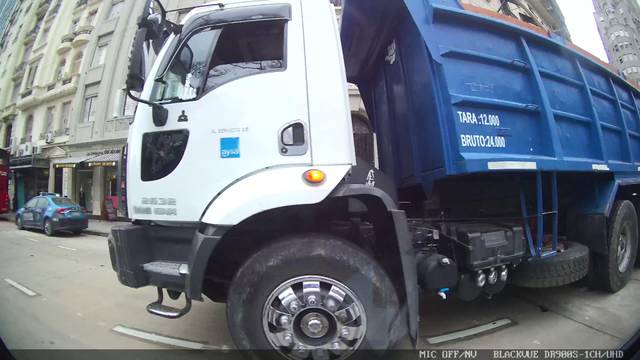
Region: Argentina
Coordinates: -34.595, -58.375